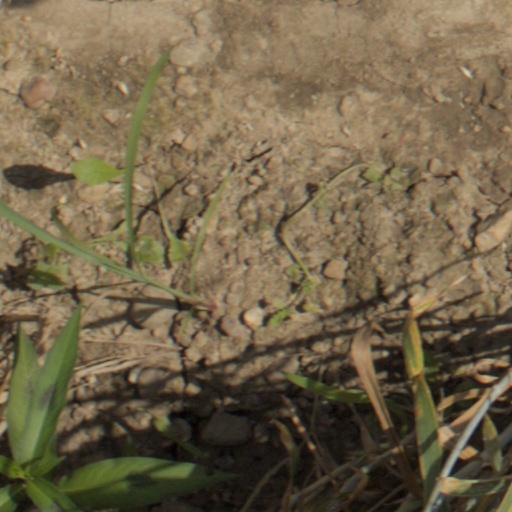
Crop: wheat